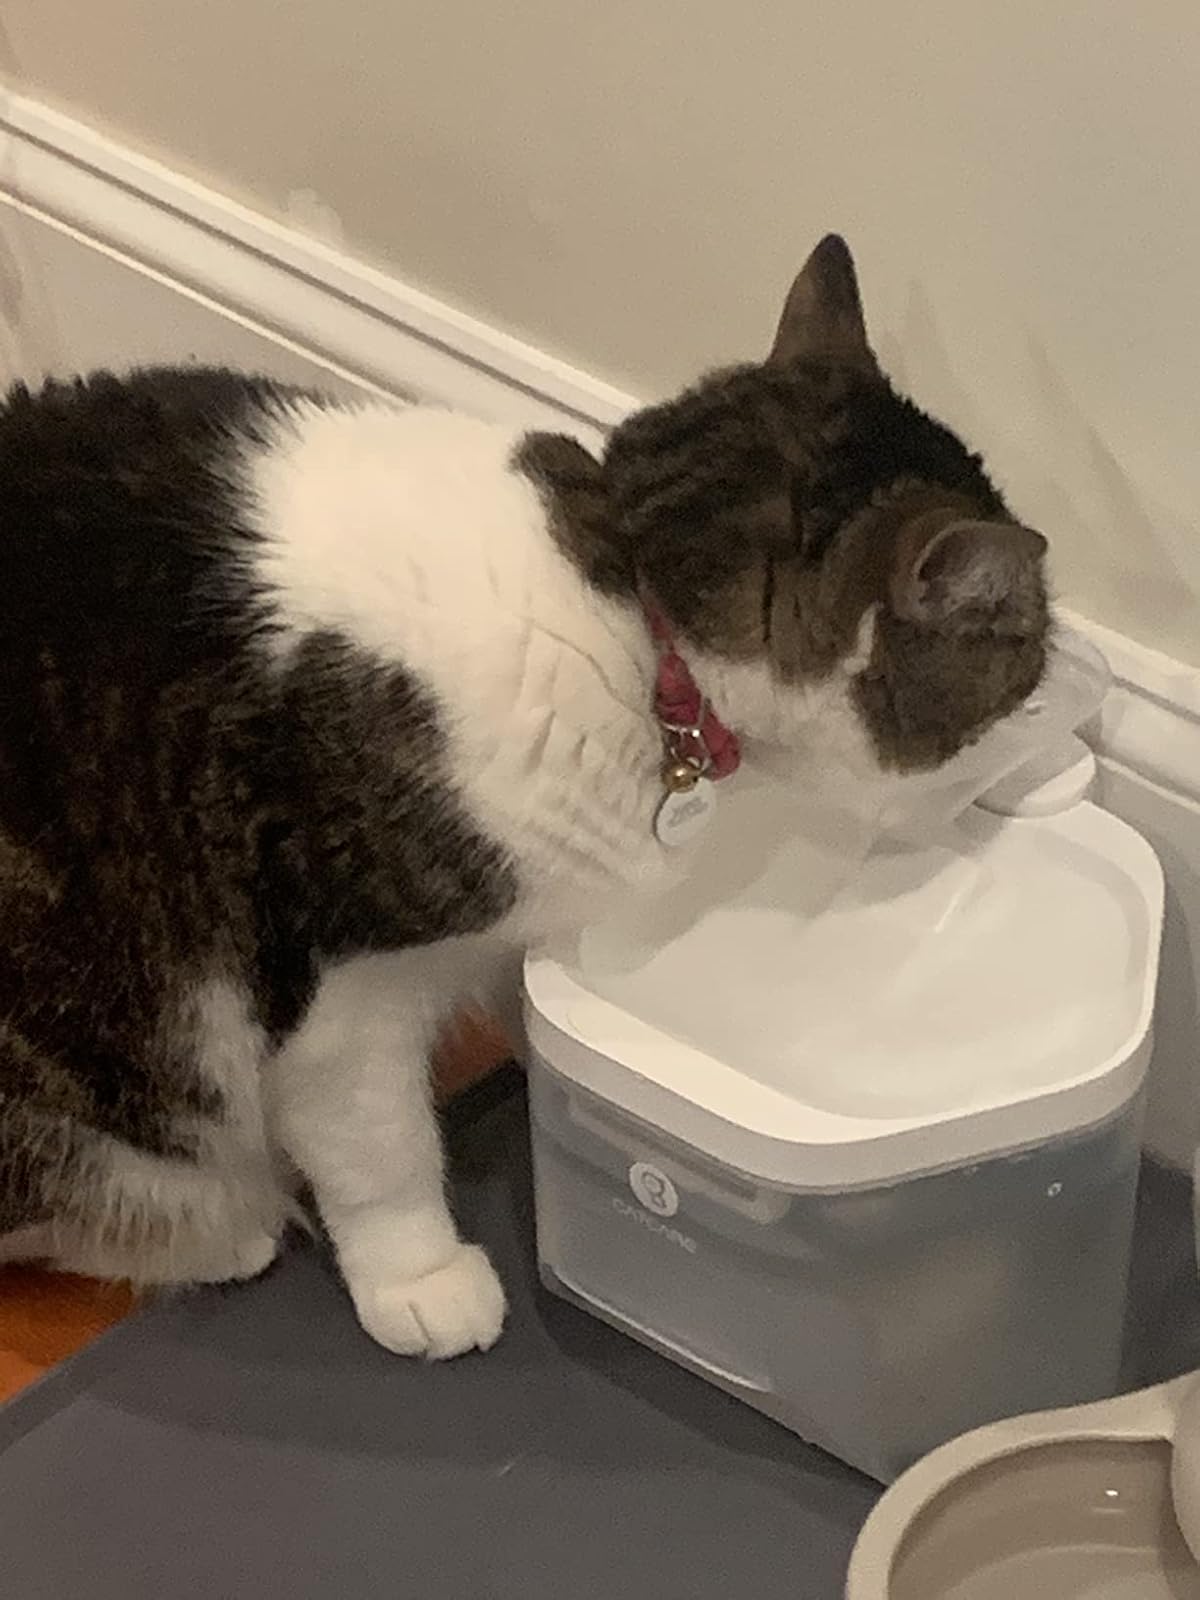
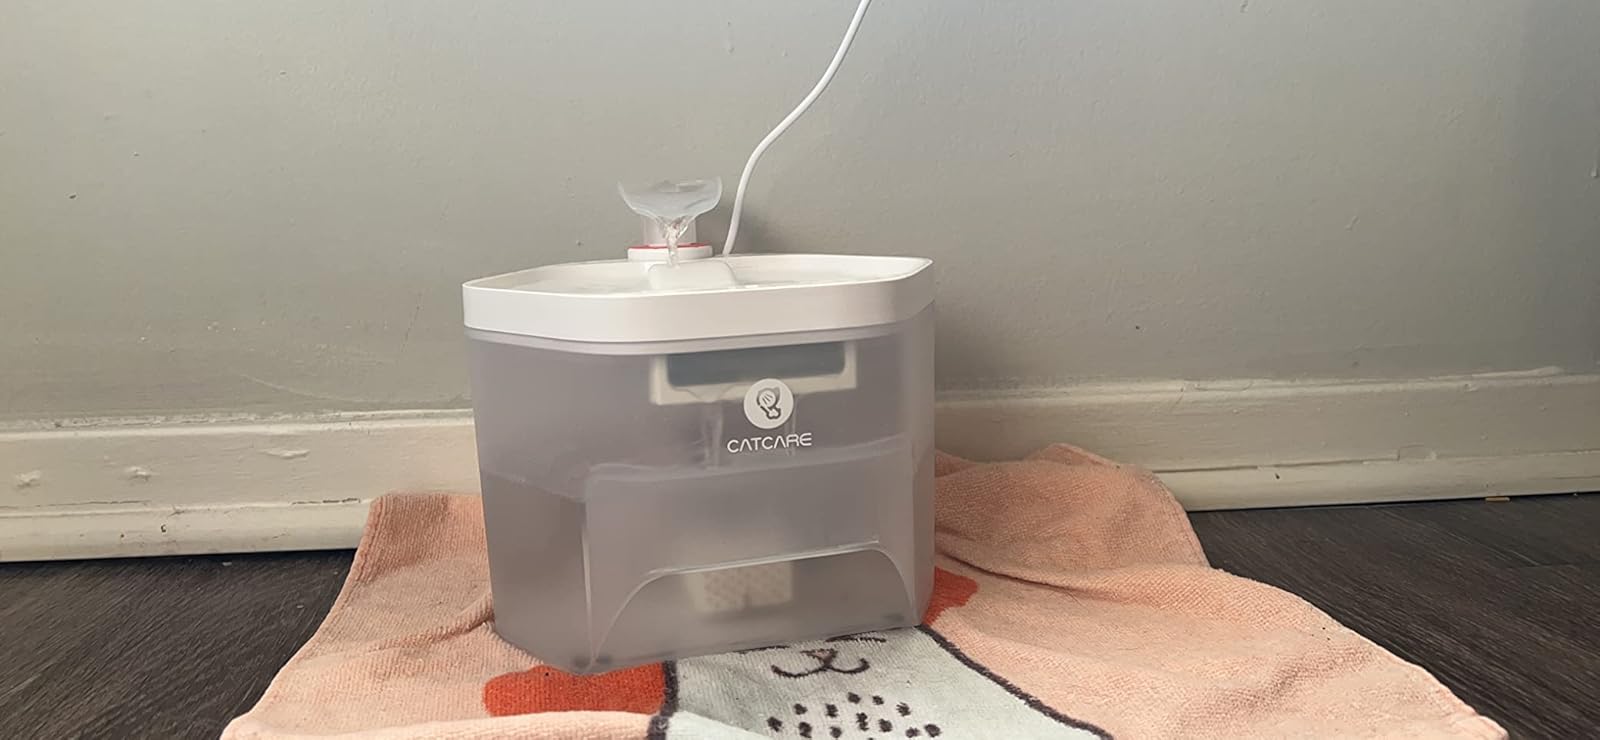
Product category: items_bowl
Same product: yes